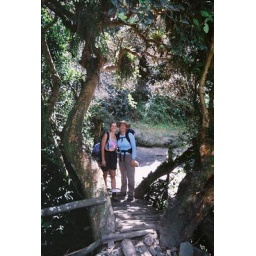
Al & I in the cloud forest